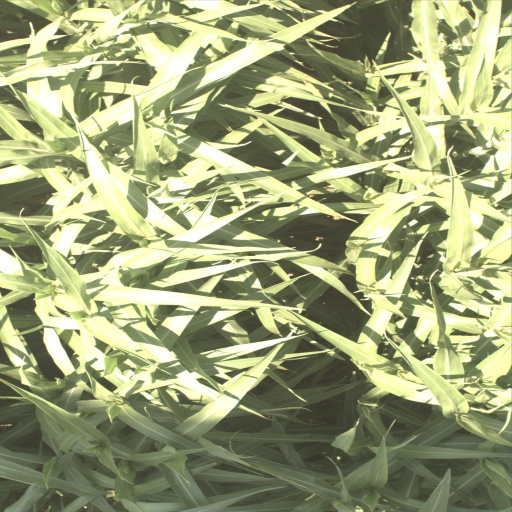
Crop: sorghum